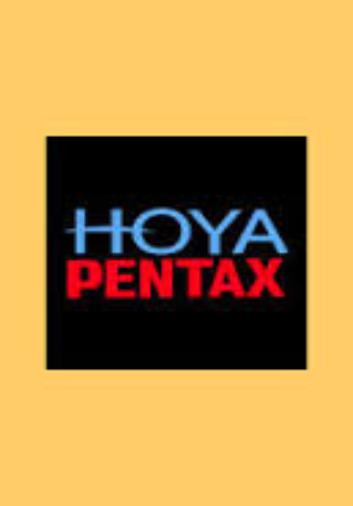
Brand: Hoya
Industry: Clothes